Root hair

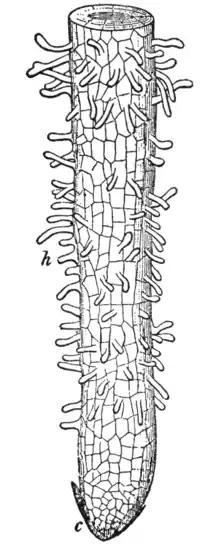
Root tip, showing young root hairs

Root hairs or absorbent hairs, are outgrowths of epidermal cells, specialized cells at the tip of a plant root. They are lateral extensions of a single cell and are only rarely branched. They are found in the region of maturation, of the root. Root hair cells improve plant water absorption by increasing root surface area to volume ratio which allows the root hair cell to take in more water. The large vacuole inside root hair cells makes this intake much more efficient. Root hairs are also important for nutrient uptake as they are main interface between plants and mycorrhizal fungi.